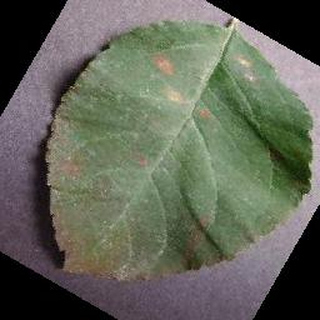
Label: apple_cedar_apple_rust